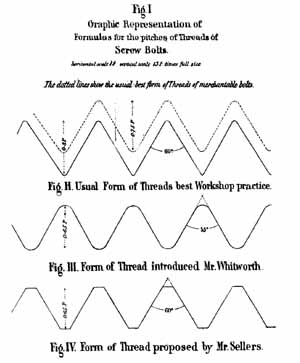
Le baronnet Sir Joseph Whitworth est un ingénieur et industriel britannique. Il porta la précision de l'usinage à un degré inconnu jusqu'alors, perfectionna le contrôle de planéité et standardisa les filetages. Par les donations qu'il fit à l'université de Manchester, il donna une impulsion décisive au développement de l'enseignement technologique en Grande-Bretagne.